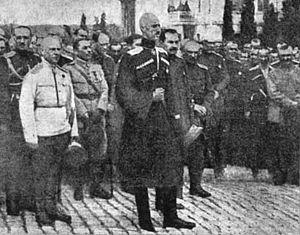
L’armée russe commandée par le général Wrangel est une armée blanche opérant d’avril à novembre 1920 dans le sud de la Russie. Elle s’est formée à partir de la réorganisation des Forces Armées du Sud de la Russie rebaptisée le 28 avril 1920 Armée russe.